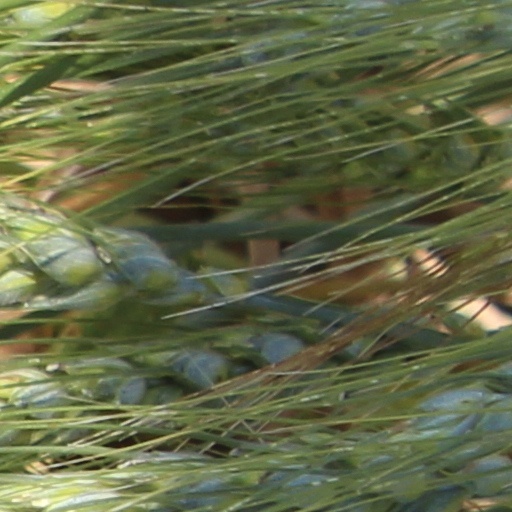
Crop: wheat